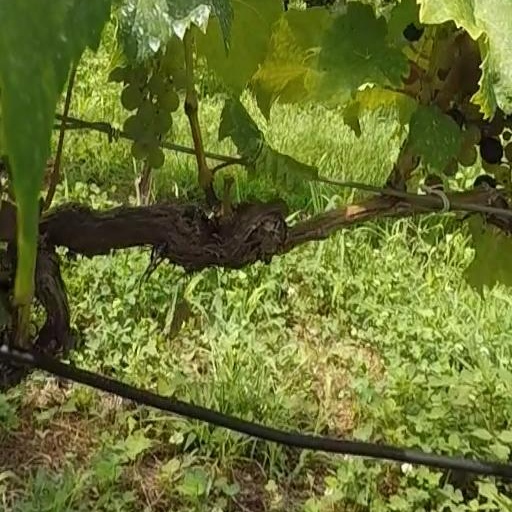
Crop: grape